Monica's Gang in an Adventure in Time

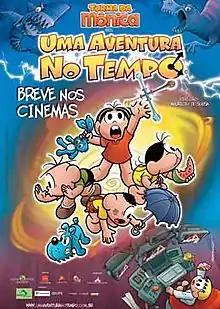

Monica's Gang in an Adventure in Time is a 2007 Brazilian animated film based on the "Monica's Gang" comic books. The film was directed and co-written by Mauricio de Sousa, creator of over two hundred characters featured in the comic books. It is the only installment in the franchise to be released by Disney via Buena Vista International.